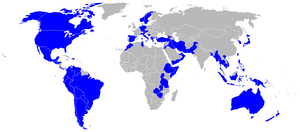
Le Bell UH-1 Iroquois, surnommé « Huey », est un hélicoptère de manœuvre et d'assaut américain, dont le prototype effectua son premier vol le 22 octobre 1956. Plus de 16 000 exemplaires civils et militaires furent produits et exportés vers plus de 70 pays ; il a été développé en de très nombreuses versions dont certaines volaient encore en 2017.